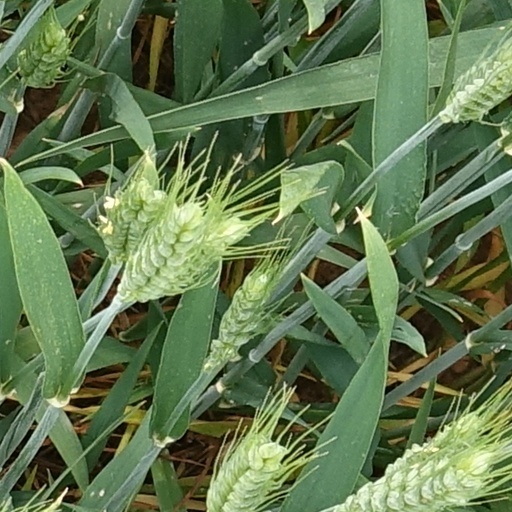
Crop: wheat